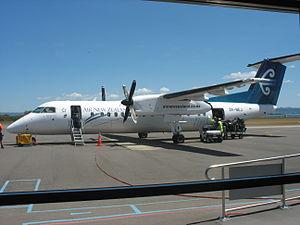
L'aéroport international de Rotorua, est un aéroport situé à Rotokawa, en Nouvelle-Zélande.